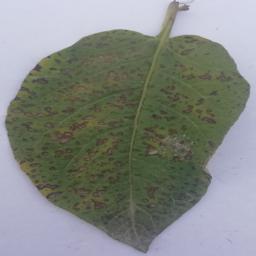
Etiqueta: Tizon_Temprano